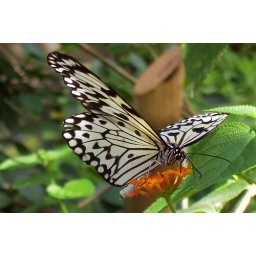
A white nymph butterfly at the Butterfly Farm in Davao City.